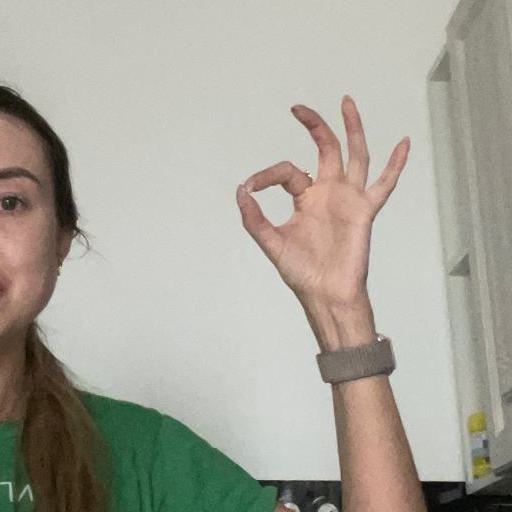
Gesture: ok